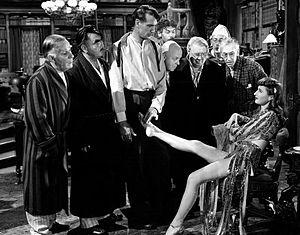
Boule de feu est un film américain réalisé par Howard Hawks, sorti en 1941.